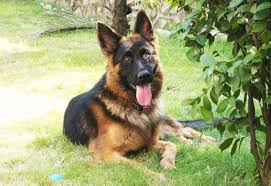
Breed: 211-n000018-German_shepherd